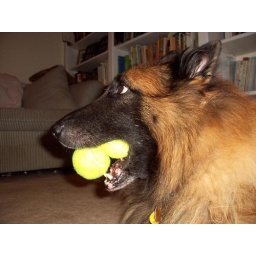
My dog with 3 tennis balls in his mouth at once... he is special.